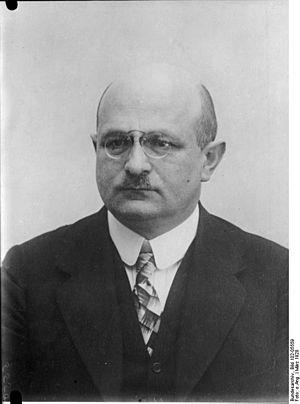
Carl Ramsauer est un physicien allemand, né le 6 février 1879 près d'Oldenbourg et mort le 24 décembre 1955 à Berlin. Il est principalement connu pour la découverte de l'effet Ramsauer-Townsend.